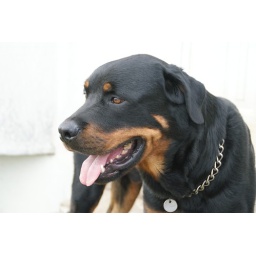
Side profile of a male Rottweiler who is standing watch over his domain.